Rawmarsh

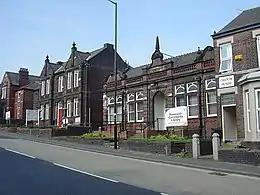
Former library

In the past the coal and steel industries were major employers in the area. Coal had been mined in the Haugh area from the mid-15th century and in the Parkgate area of the village since around 1700, mostly from small pits under the ownership of Earl Fitzwilliam. Deeper mining came in the mid-19th century, the town becoming ringed with collieries, Warren House and Warren Vale to the north, Stubbin, later followed by New Stubbin together with its railway, the Stubbin incline, linking it to the Greasbrough Canal taking up the western side and near the River Don in Parkgate, adjacent to each other and the two mainline railways serving the town Aldwarke Main and Roundwood. The last three collieries mentioned being the last of these to close; the last, New Stubbin, closing in 1978.